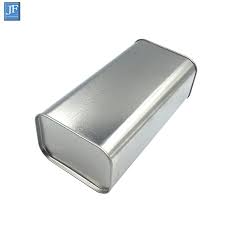
Waste category: metal